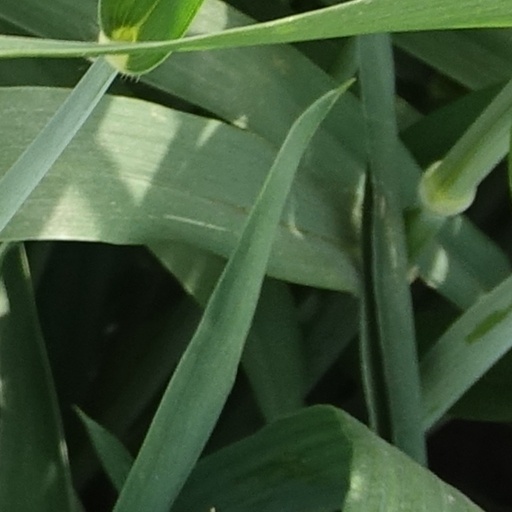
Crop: wheat